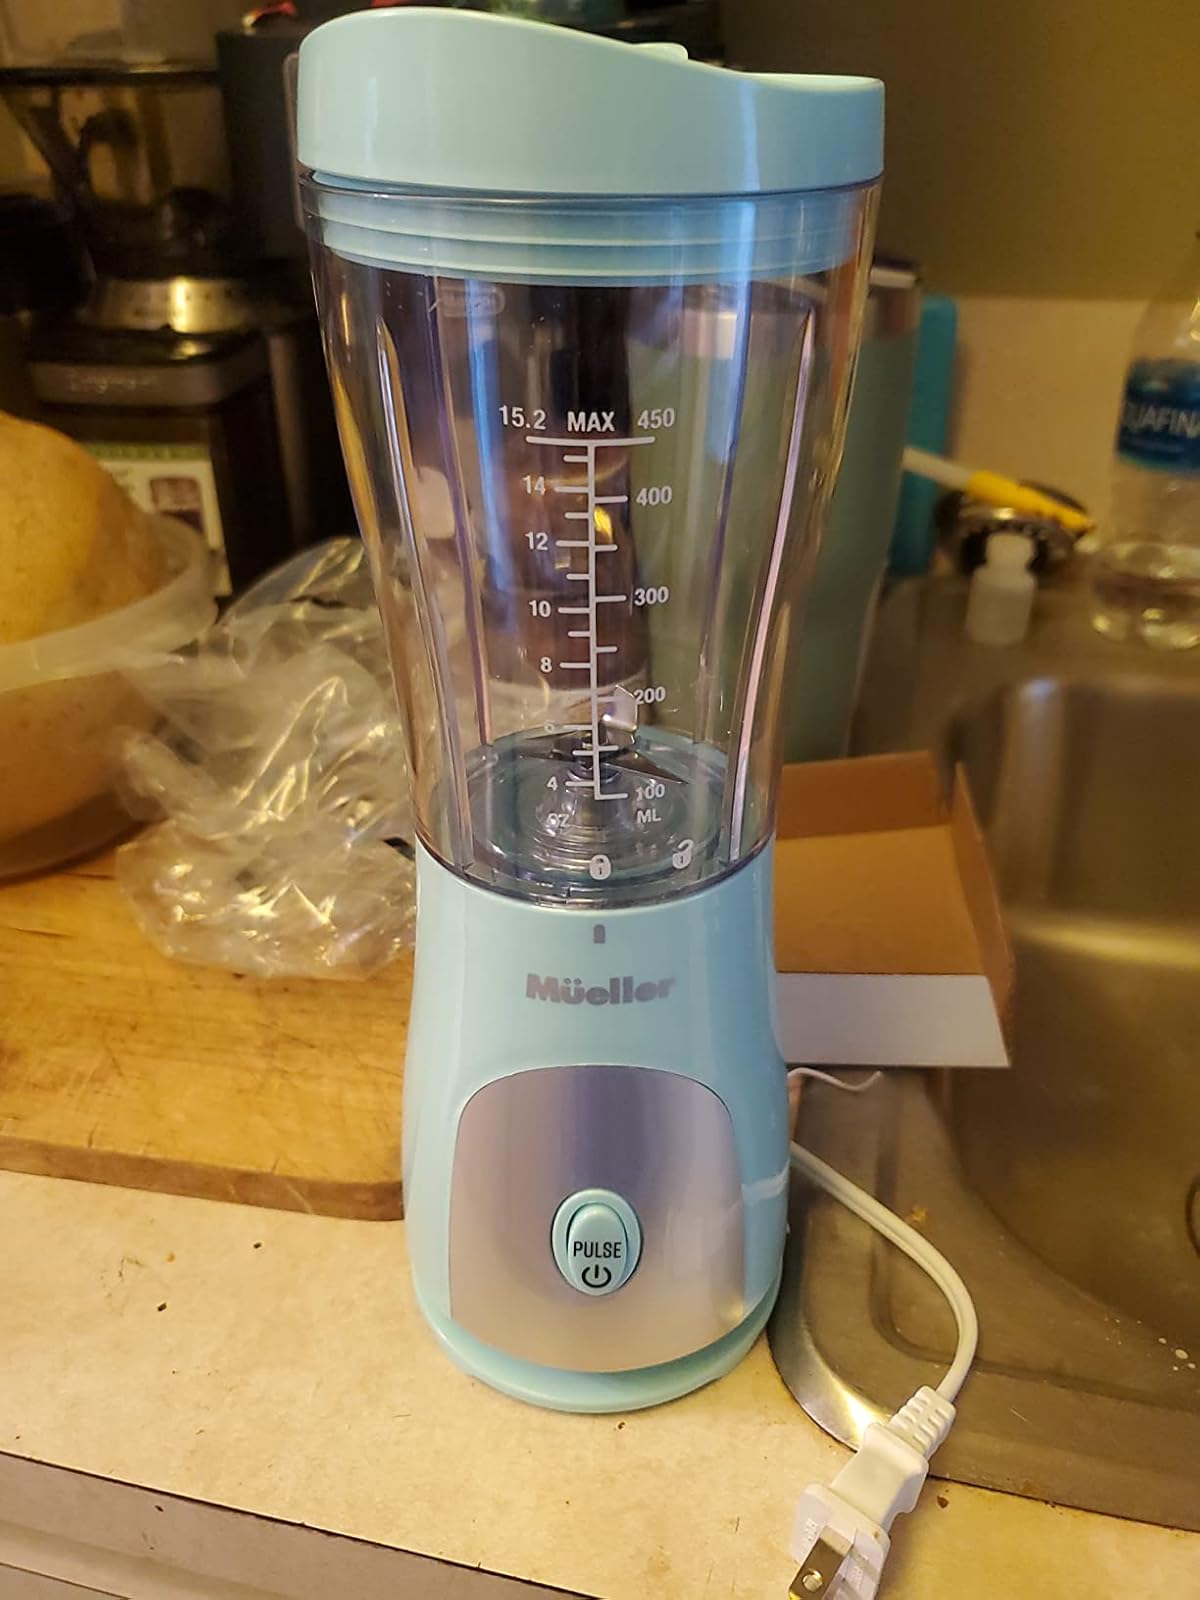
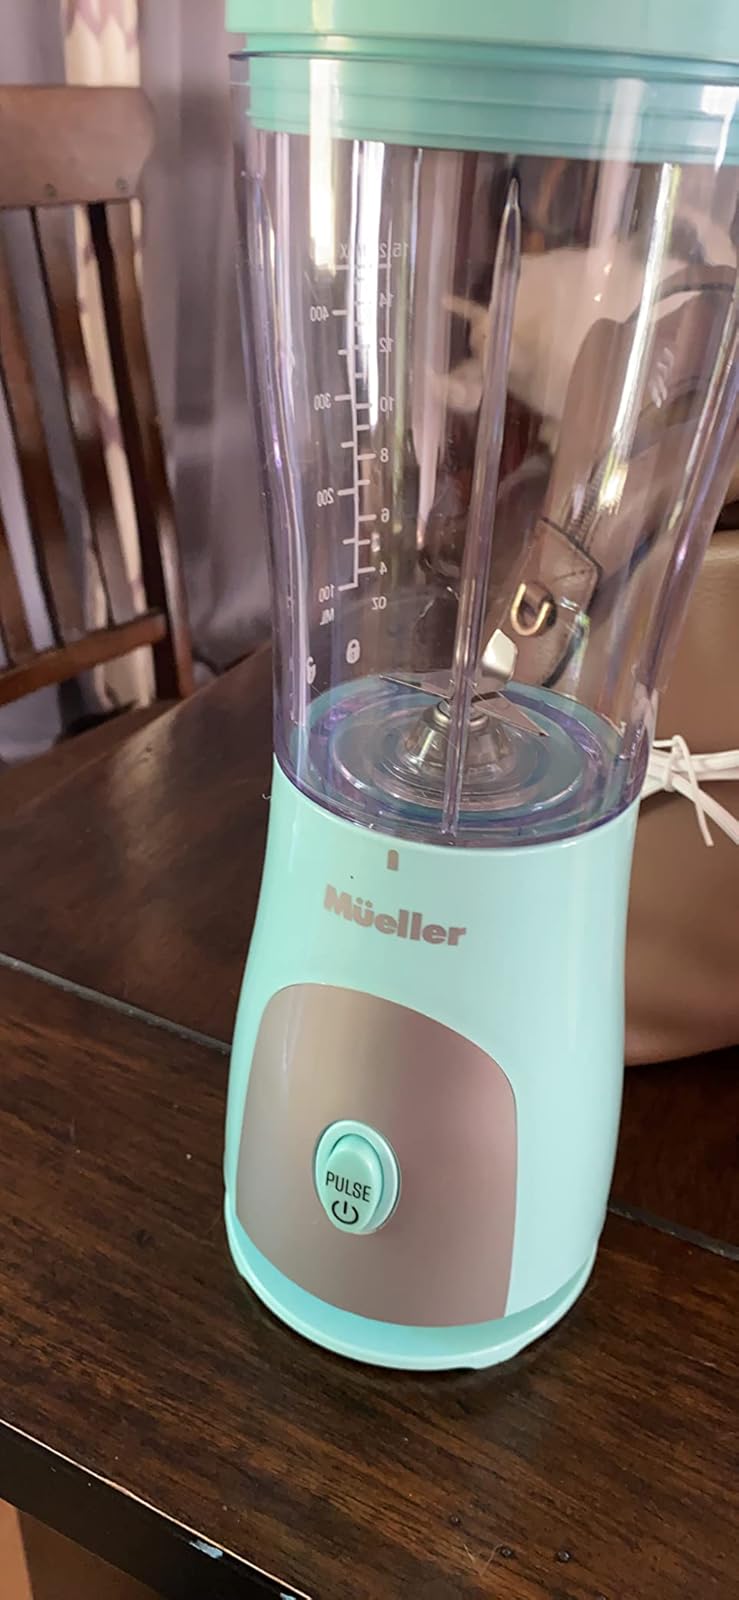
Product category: items_blender
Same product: yes